Mikoyan MiG-29K

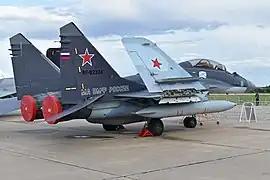
MiG-29KR of the Russian Navy on display at Kubinka Airbase

In December 2018 when addressing the press on the eve of Navy Day CNS Admiral Lanba noted regarding the MiG-29K, "there is no issue on supplies of spare parts from Russia at the moment... The MiG-29K fleet has been performing well now." The Indian Navy plans to deploy the MiG-29K onboard its first domestically built carrier, INS "Vikrant", and will acquire further combat jets with updated capabilities for this purpose. Indian Navy Chief Admiral Sunil Lanba announced that issues related to maintenance and availability of spare parts for the MiG-29K fleet, which had previously undermined their readiness, had been resolved. On 26 May 2023, a MiG-29K successfully landed on during night sea trials.